Leeds Midland Road depot

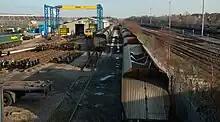
The view from Midland Road south east across Leeds Midland Road Depot showing the crane. The coal wagon nearest the camera has some internal damage awaiting repair.

With the downturn in tonnages of coal moved by railfreight in the United Kingdom, several examples of Class 70 locomotives have been stored on the non-maintenance sidings that border the running lines to the south.